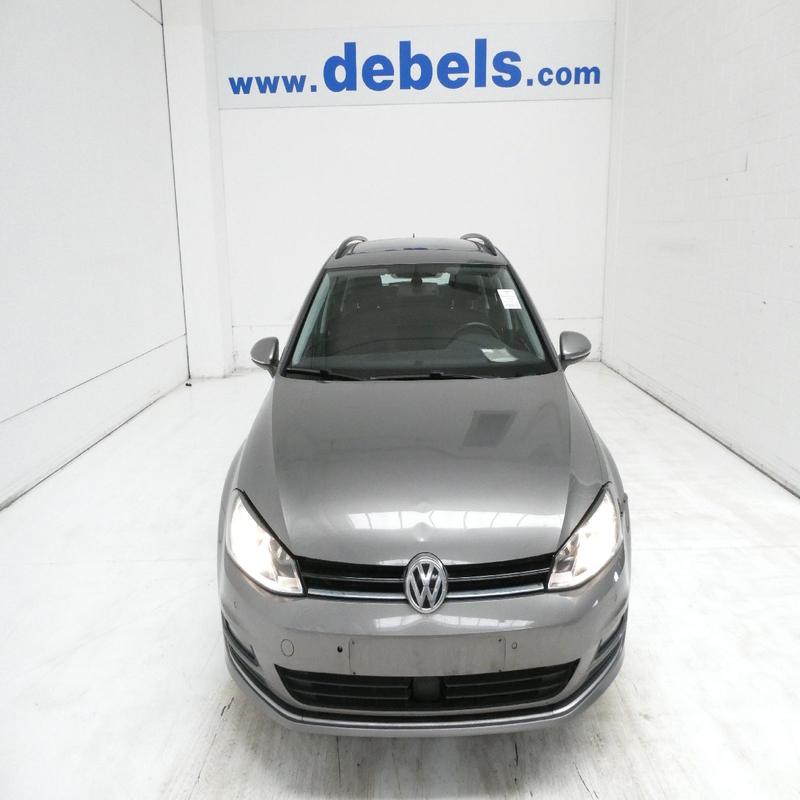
Aucun dommage détecté.
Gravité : aucun